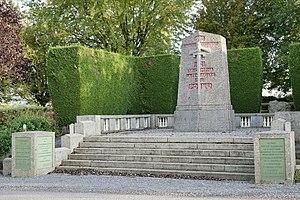
Monument édifié à La Flamengrie (02), à l'endroit où les plénipotentiaires allemands ont contacté l'armée française, le 07 Novembre 1918, pour demander l'armistice.
La liste des mémoriaux de la Première Guerre mondiale en France répertorie les monuments et mémoriaux ainsi que les stèles qui honorent la mémoire des morts aux combats, des victimes de bombardements ou d’exactions de l'ennemi ainsi que celle de personnels de santé, de chefs militaires ou politiques pendant la Grande Guerre. Cette liste de prend pas en compte les monuments aux morts communaux.
Louis Rey, né le 21 juillet 1885 à Monaco et mort le 23 octobre 1972 à Issy-les-Moulineaux dans le département des Hauts-de-Seine, est un architecte français.
La liste des mémoriaux et cimetières militaires du département de l’Aisne répertorie les cimetières militaires, les mémoriaux ainsi que les stèles, plaques commémoratives et autres monuments qui honorent la mémoire des morts aux combats, des victimes de bombardements ou d’exactions de l'ennemi ainsi que celle de personnels de santé, de chefs militaires ou politiques pendant :